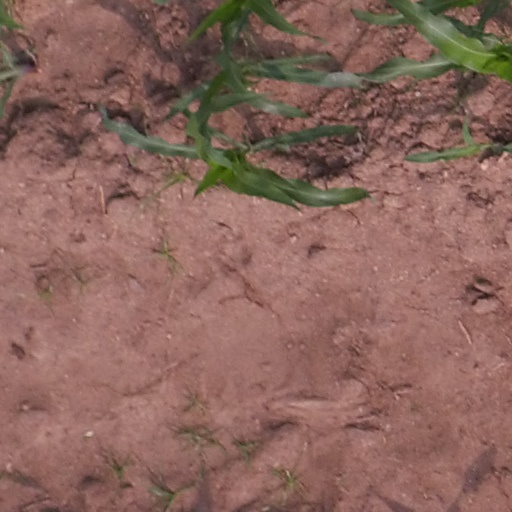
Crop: maize; corn